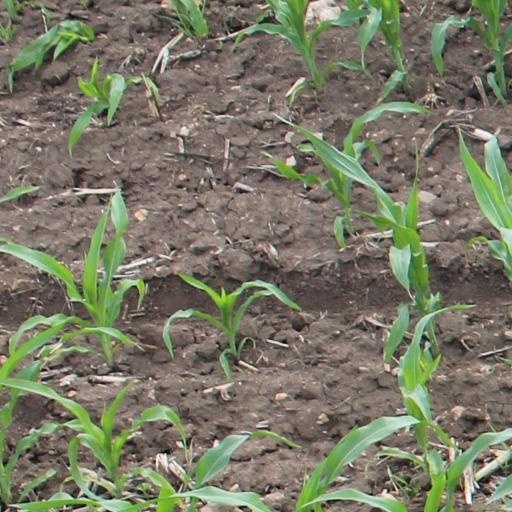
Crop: maize; corn